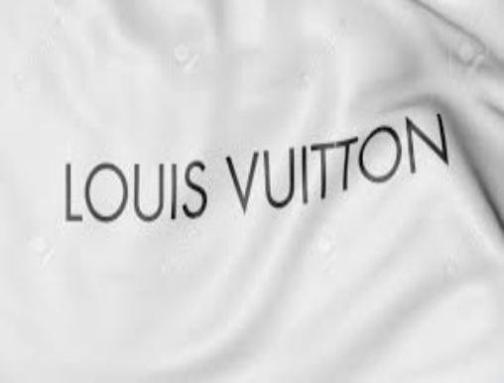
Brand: louis vuitton-2
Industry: Clothes